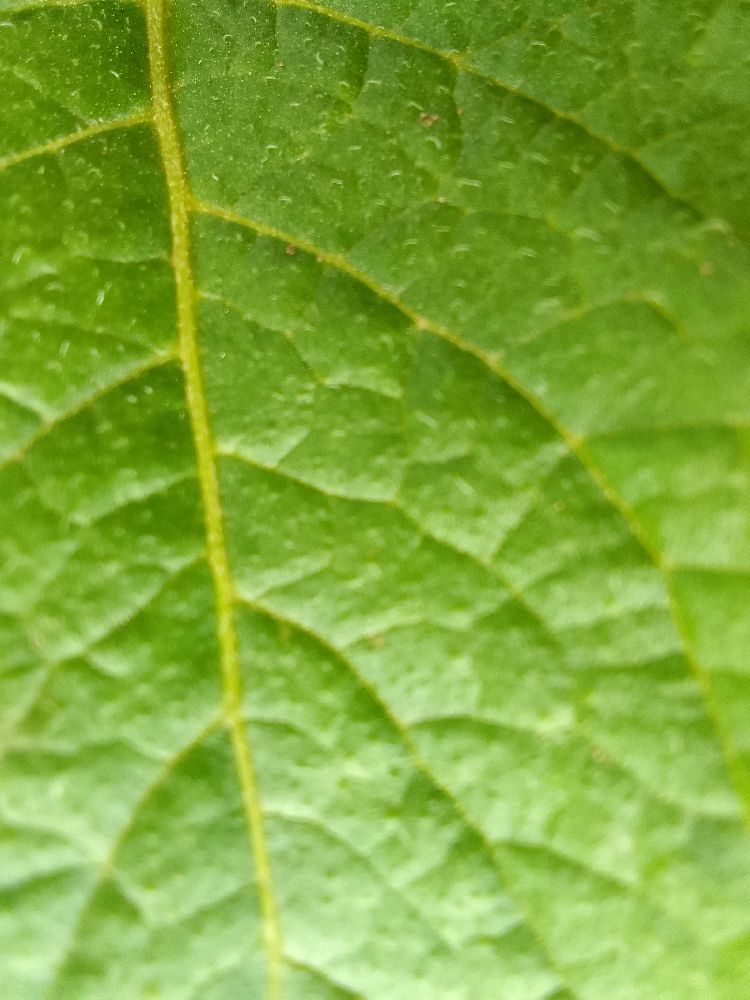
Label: Healthy